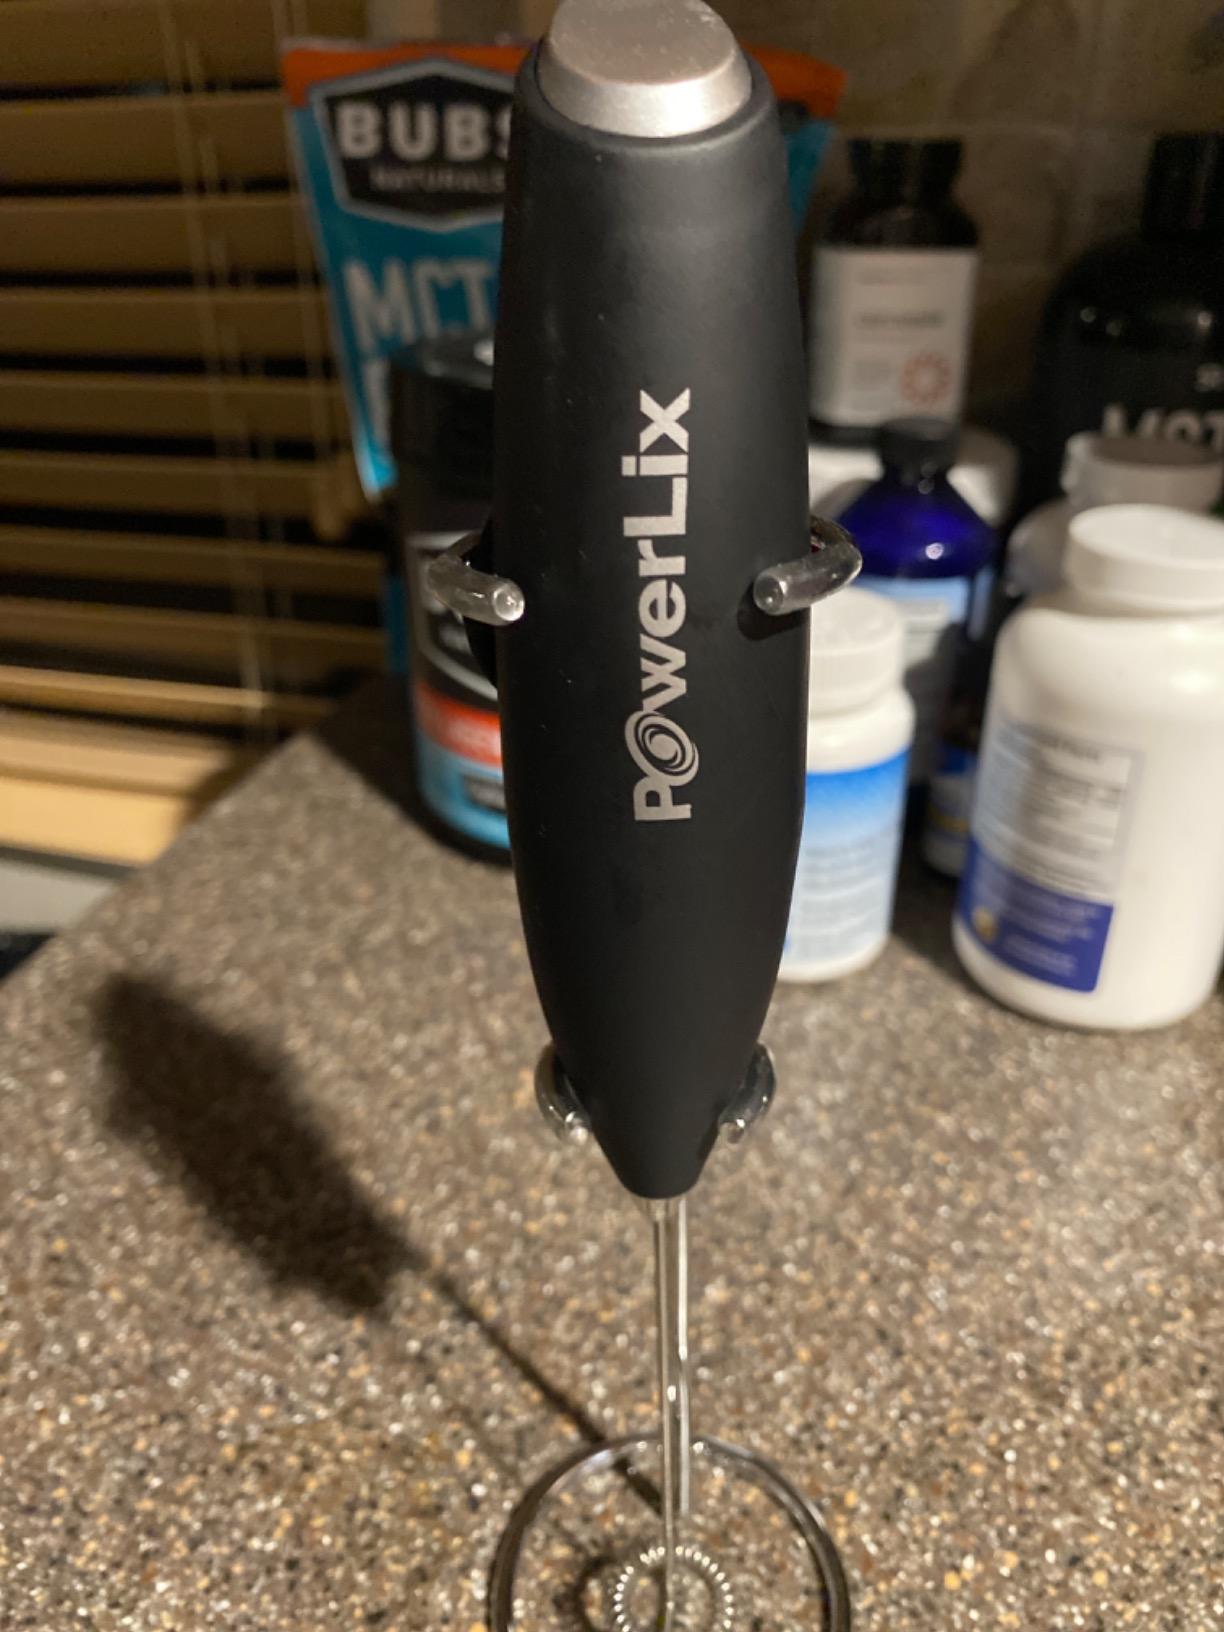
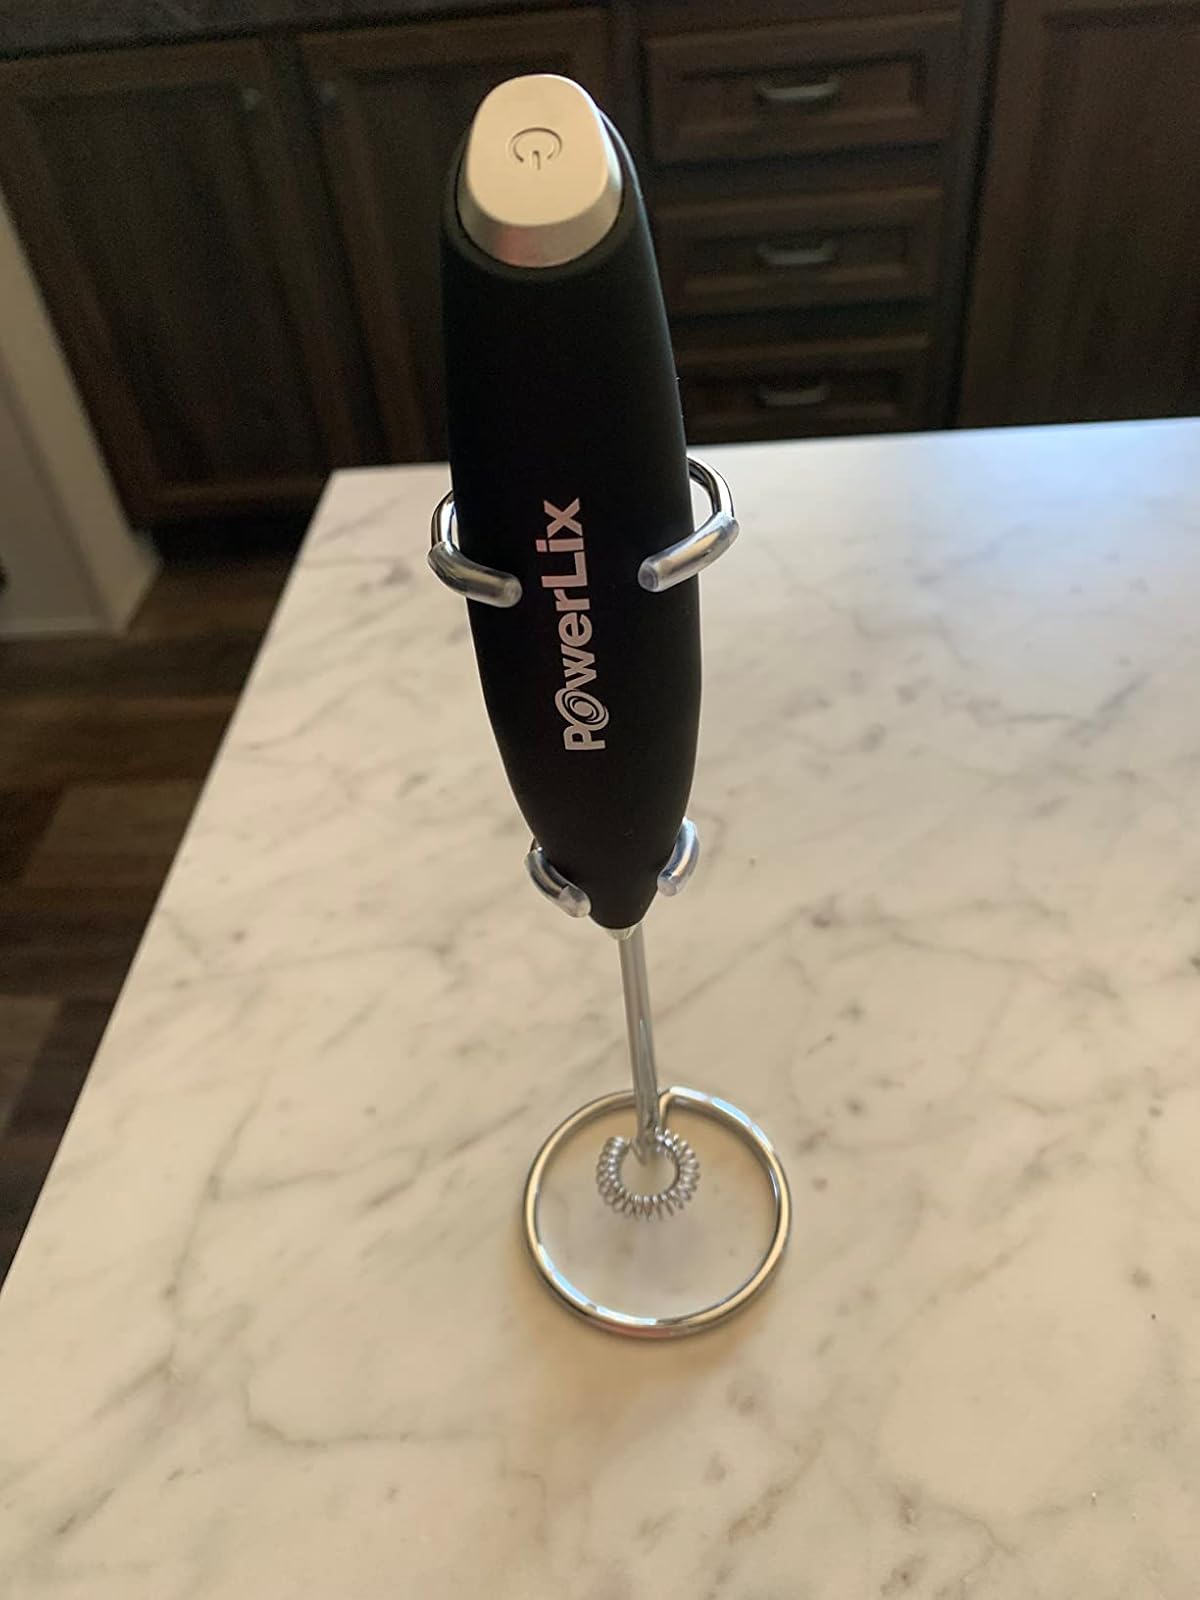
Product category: items_mixer
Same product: yes